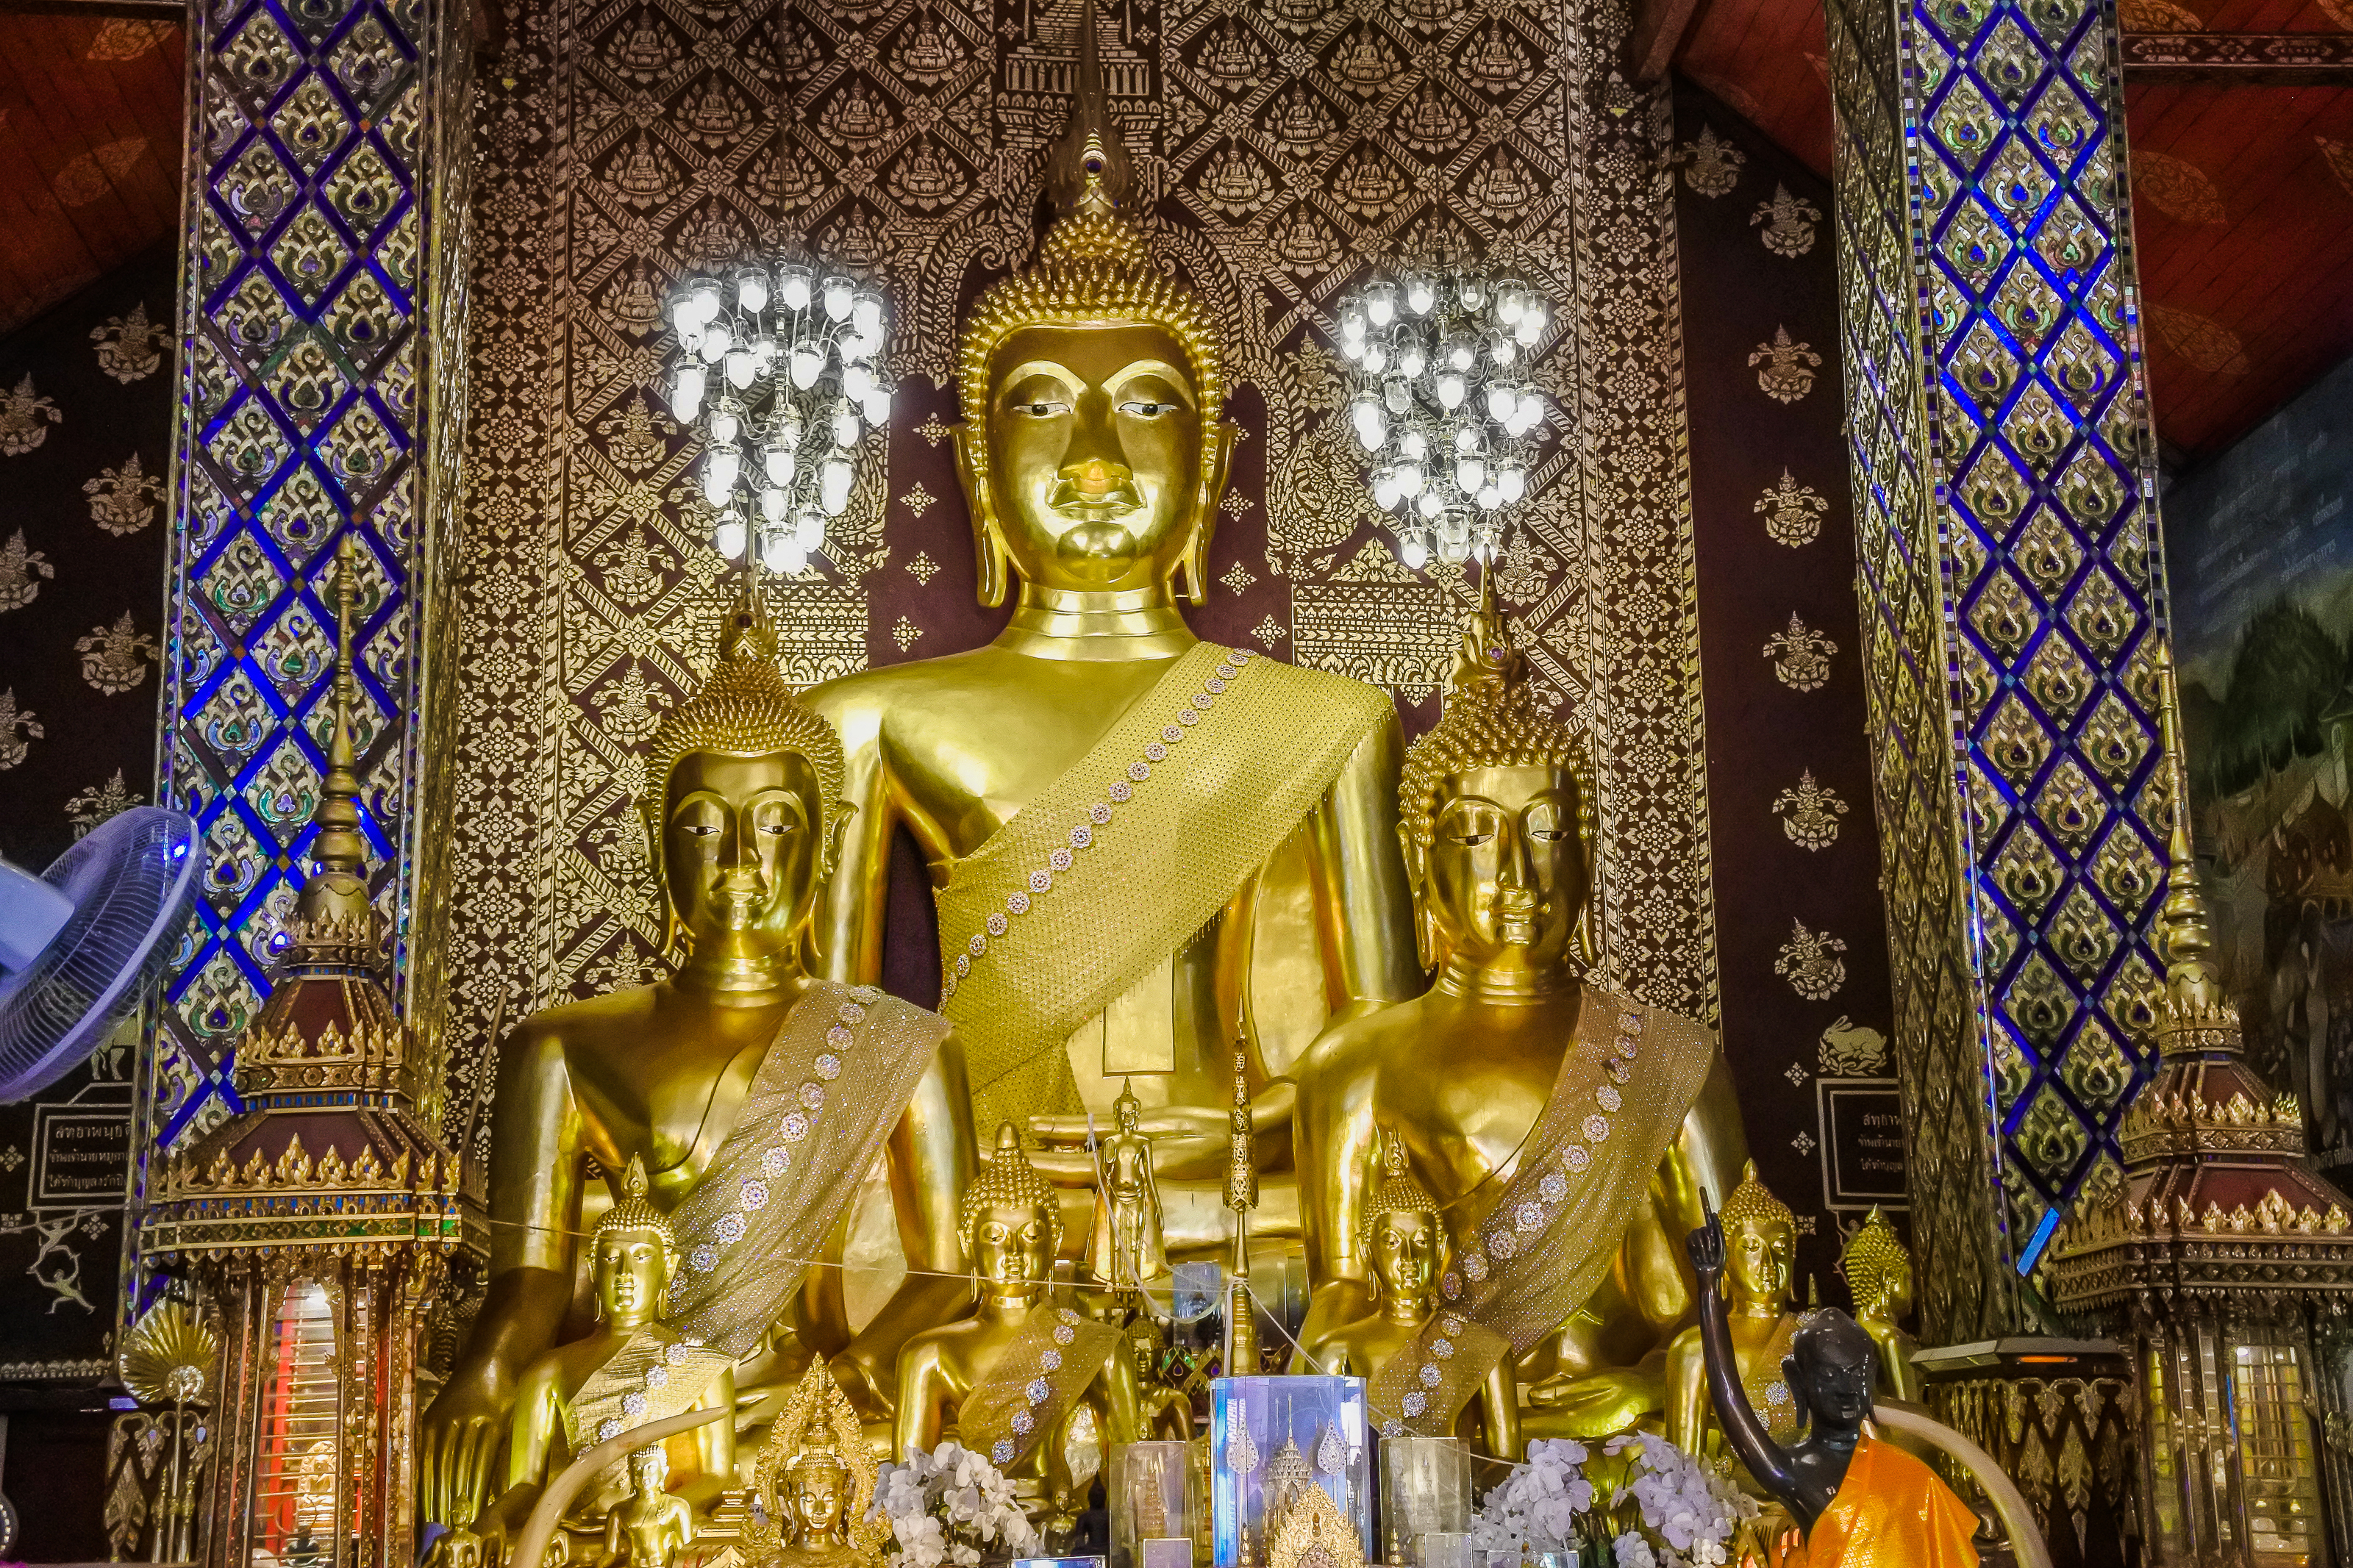
religious, hariphunchai, north, destination, haripunchai, tourism, pray, tourist, beautiful, lanna, phra, buddha, thailand, golden, landmark, sky, art, famous, holy, old, asia, asian, thai, wat, buddhism, ancient, stupa, religion, pagoda, lamphun, monastery, traditional, blue, buddhist, temple, travel, worship, holy places, place of worship, shrine, statue, gold, architecture, pilgrimage, sculpture, building, fictional character, metal